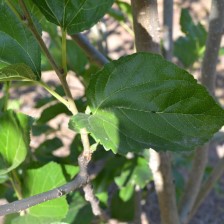
Variety: ChiangMaiBuriram60